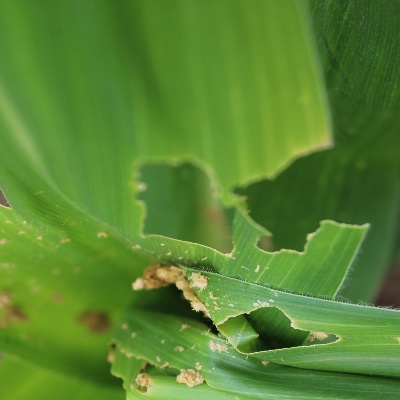
Crop: Maize
Condition: fall armyworm